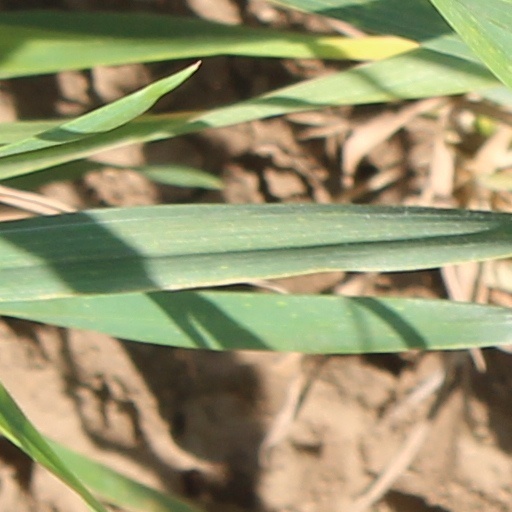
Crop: wheat